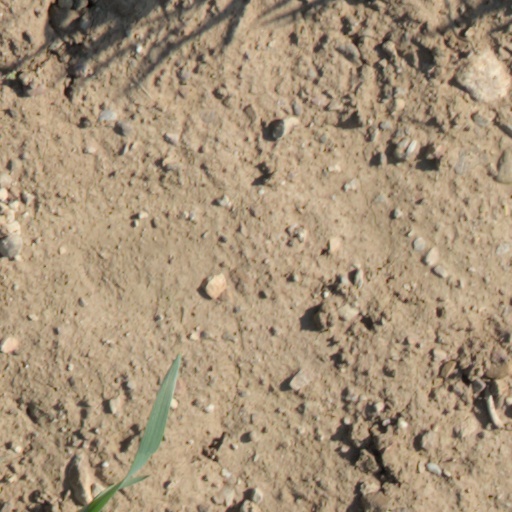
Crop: wheat